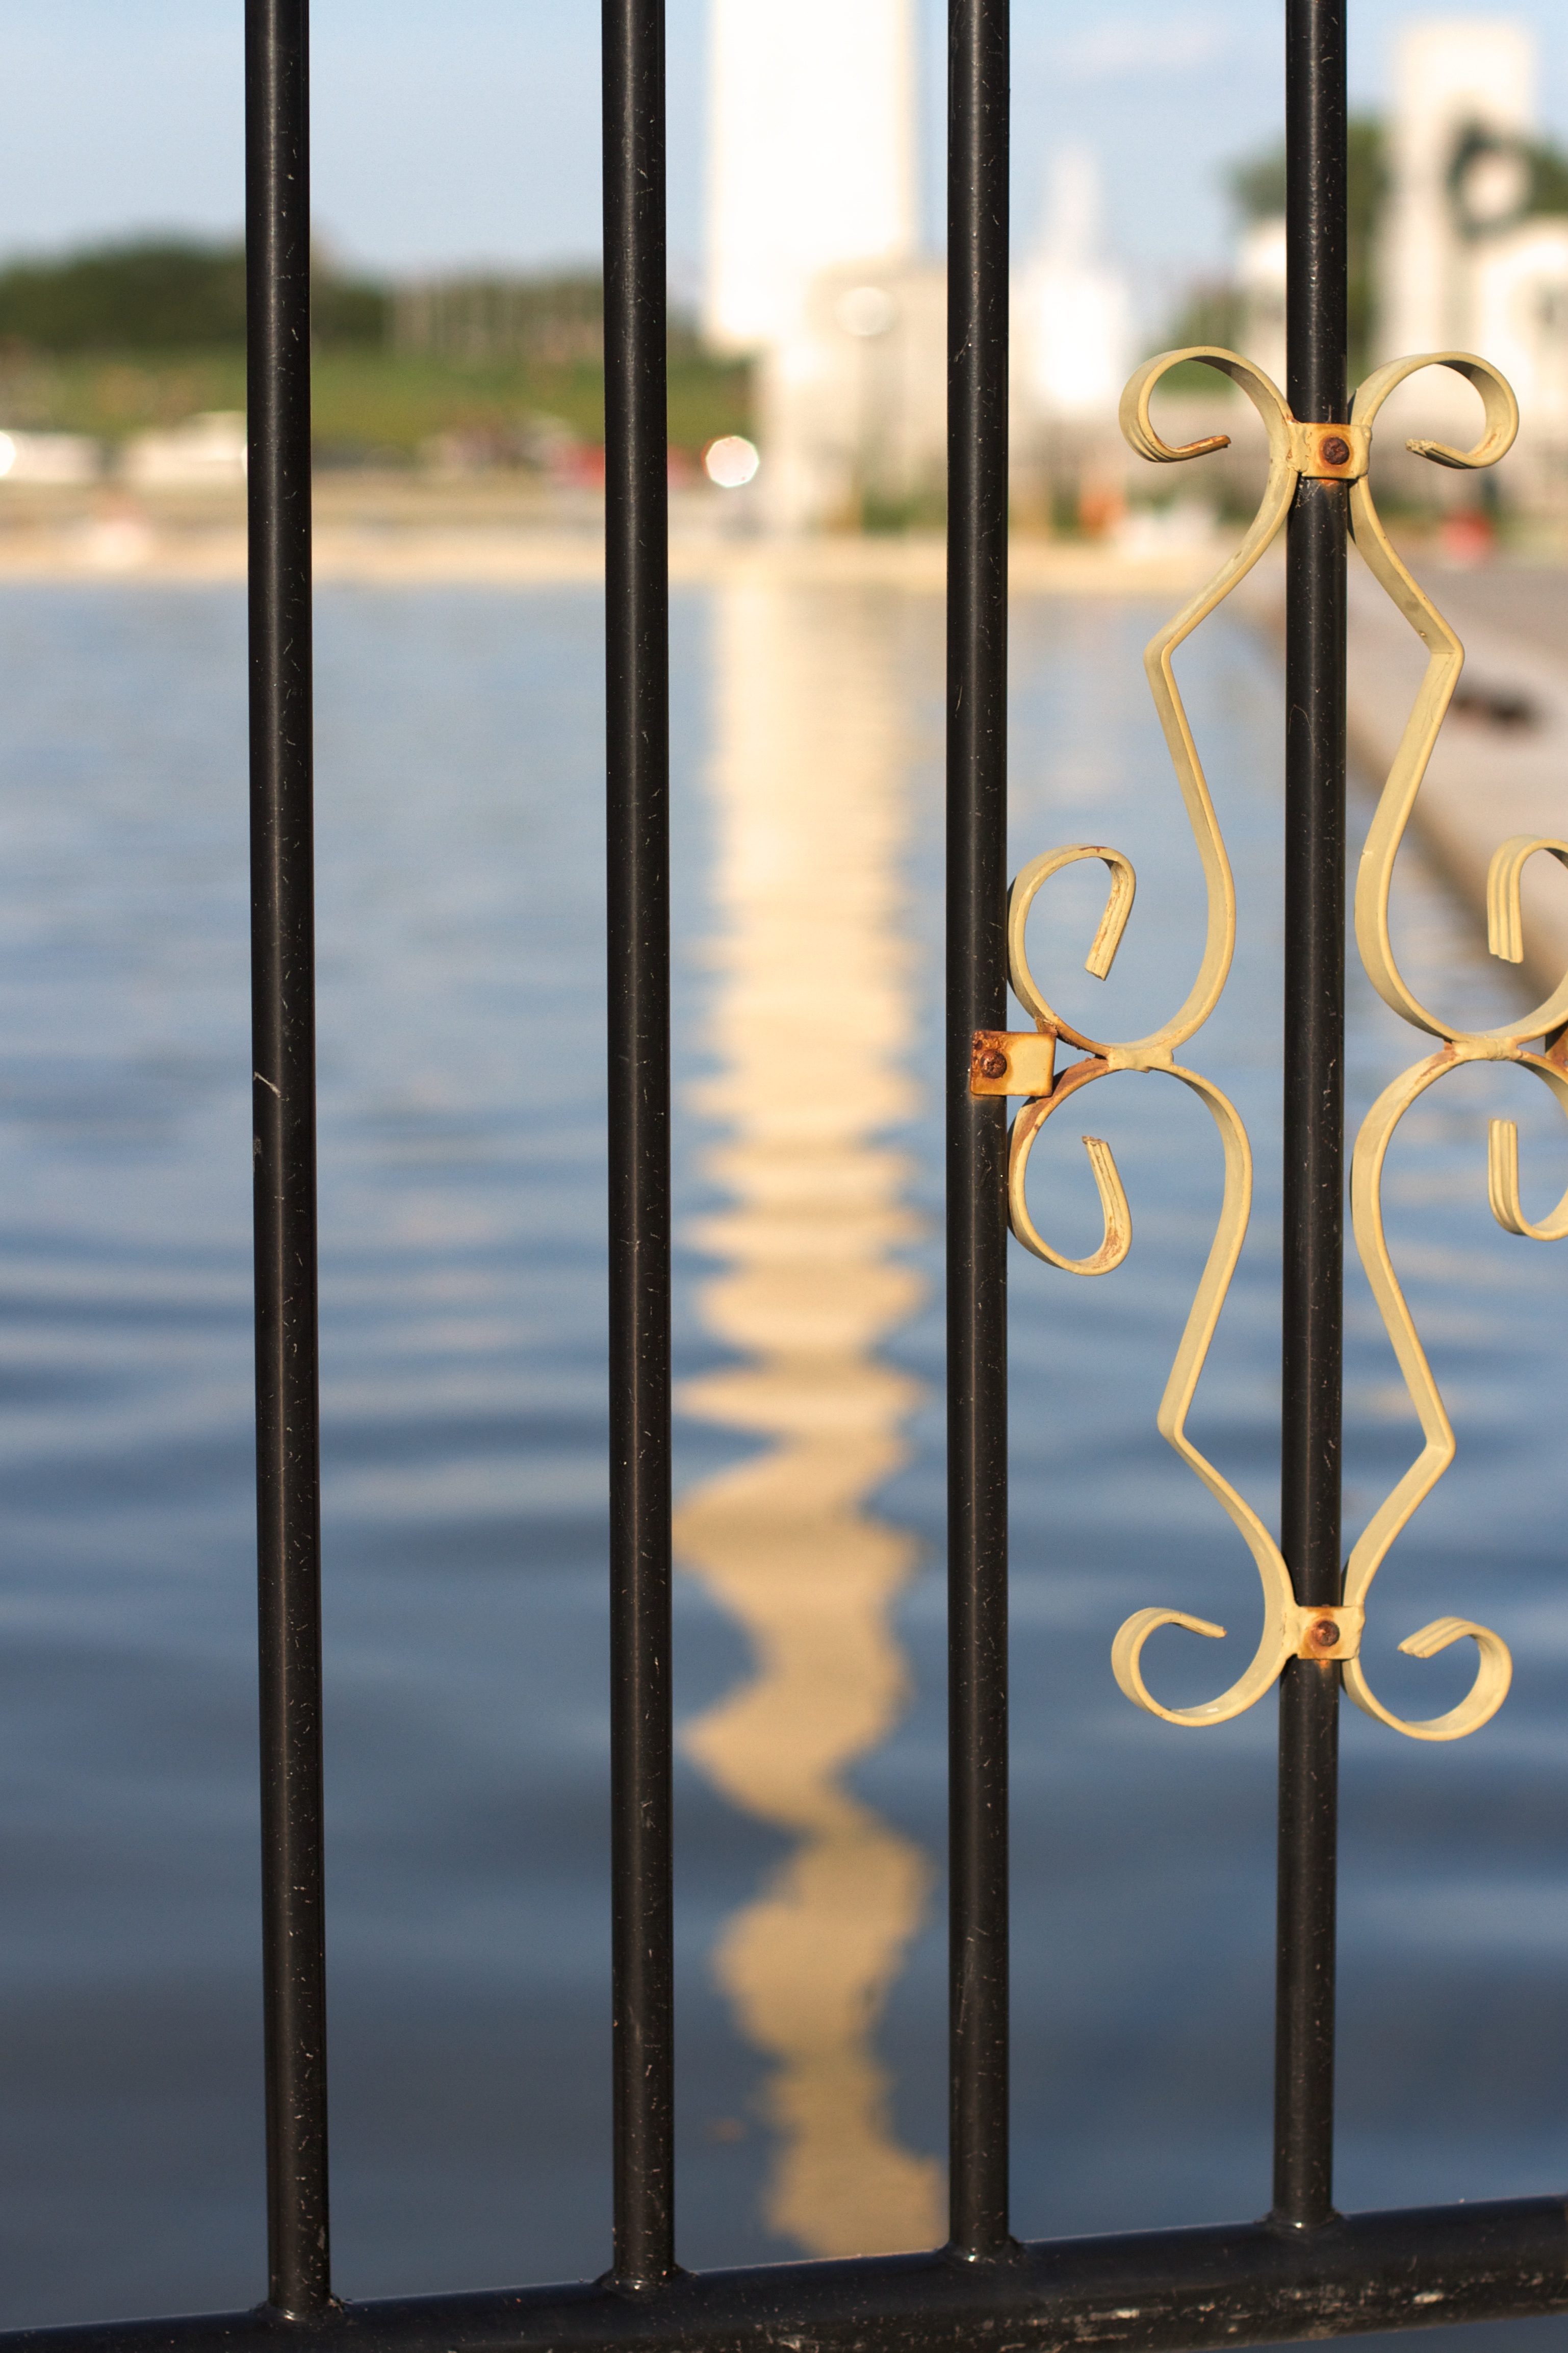
wood, window, glass, door, window covering